Bilu Gaitaev

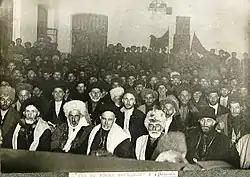
Gaitayev at the 1923 Chechen Congress, which proclaimed the Chechen Autonomous Oblast

Gaitayev fought against the Russian Empire for many years, so during the Russian Revolution he supported the Soviet authorities, believing that they would let Chechens live by their own rules and Sharia law. However, after the war Gaitaev was declared an enemy of the Soviet state and sentenced to death, which was carried out in 1925 in the Rostov Oblast.